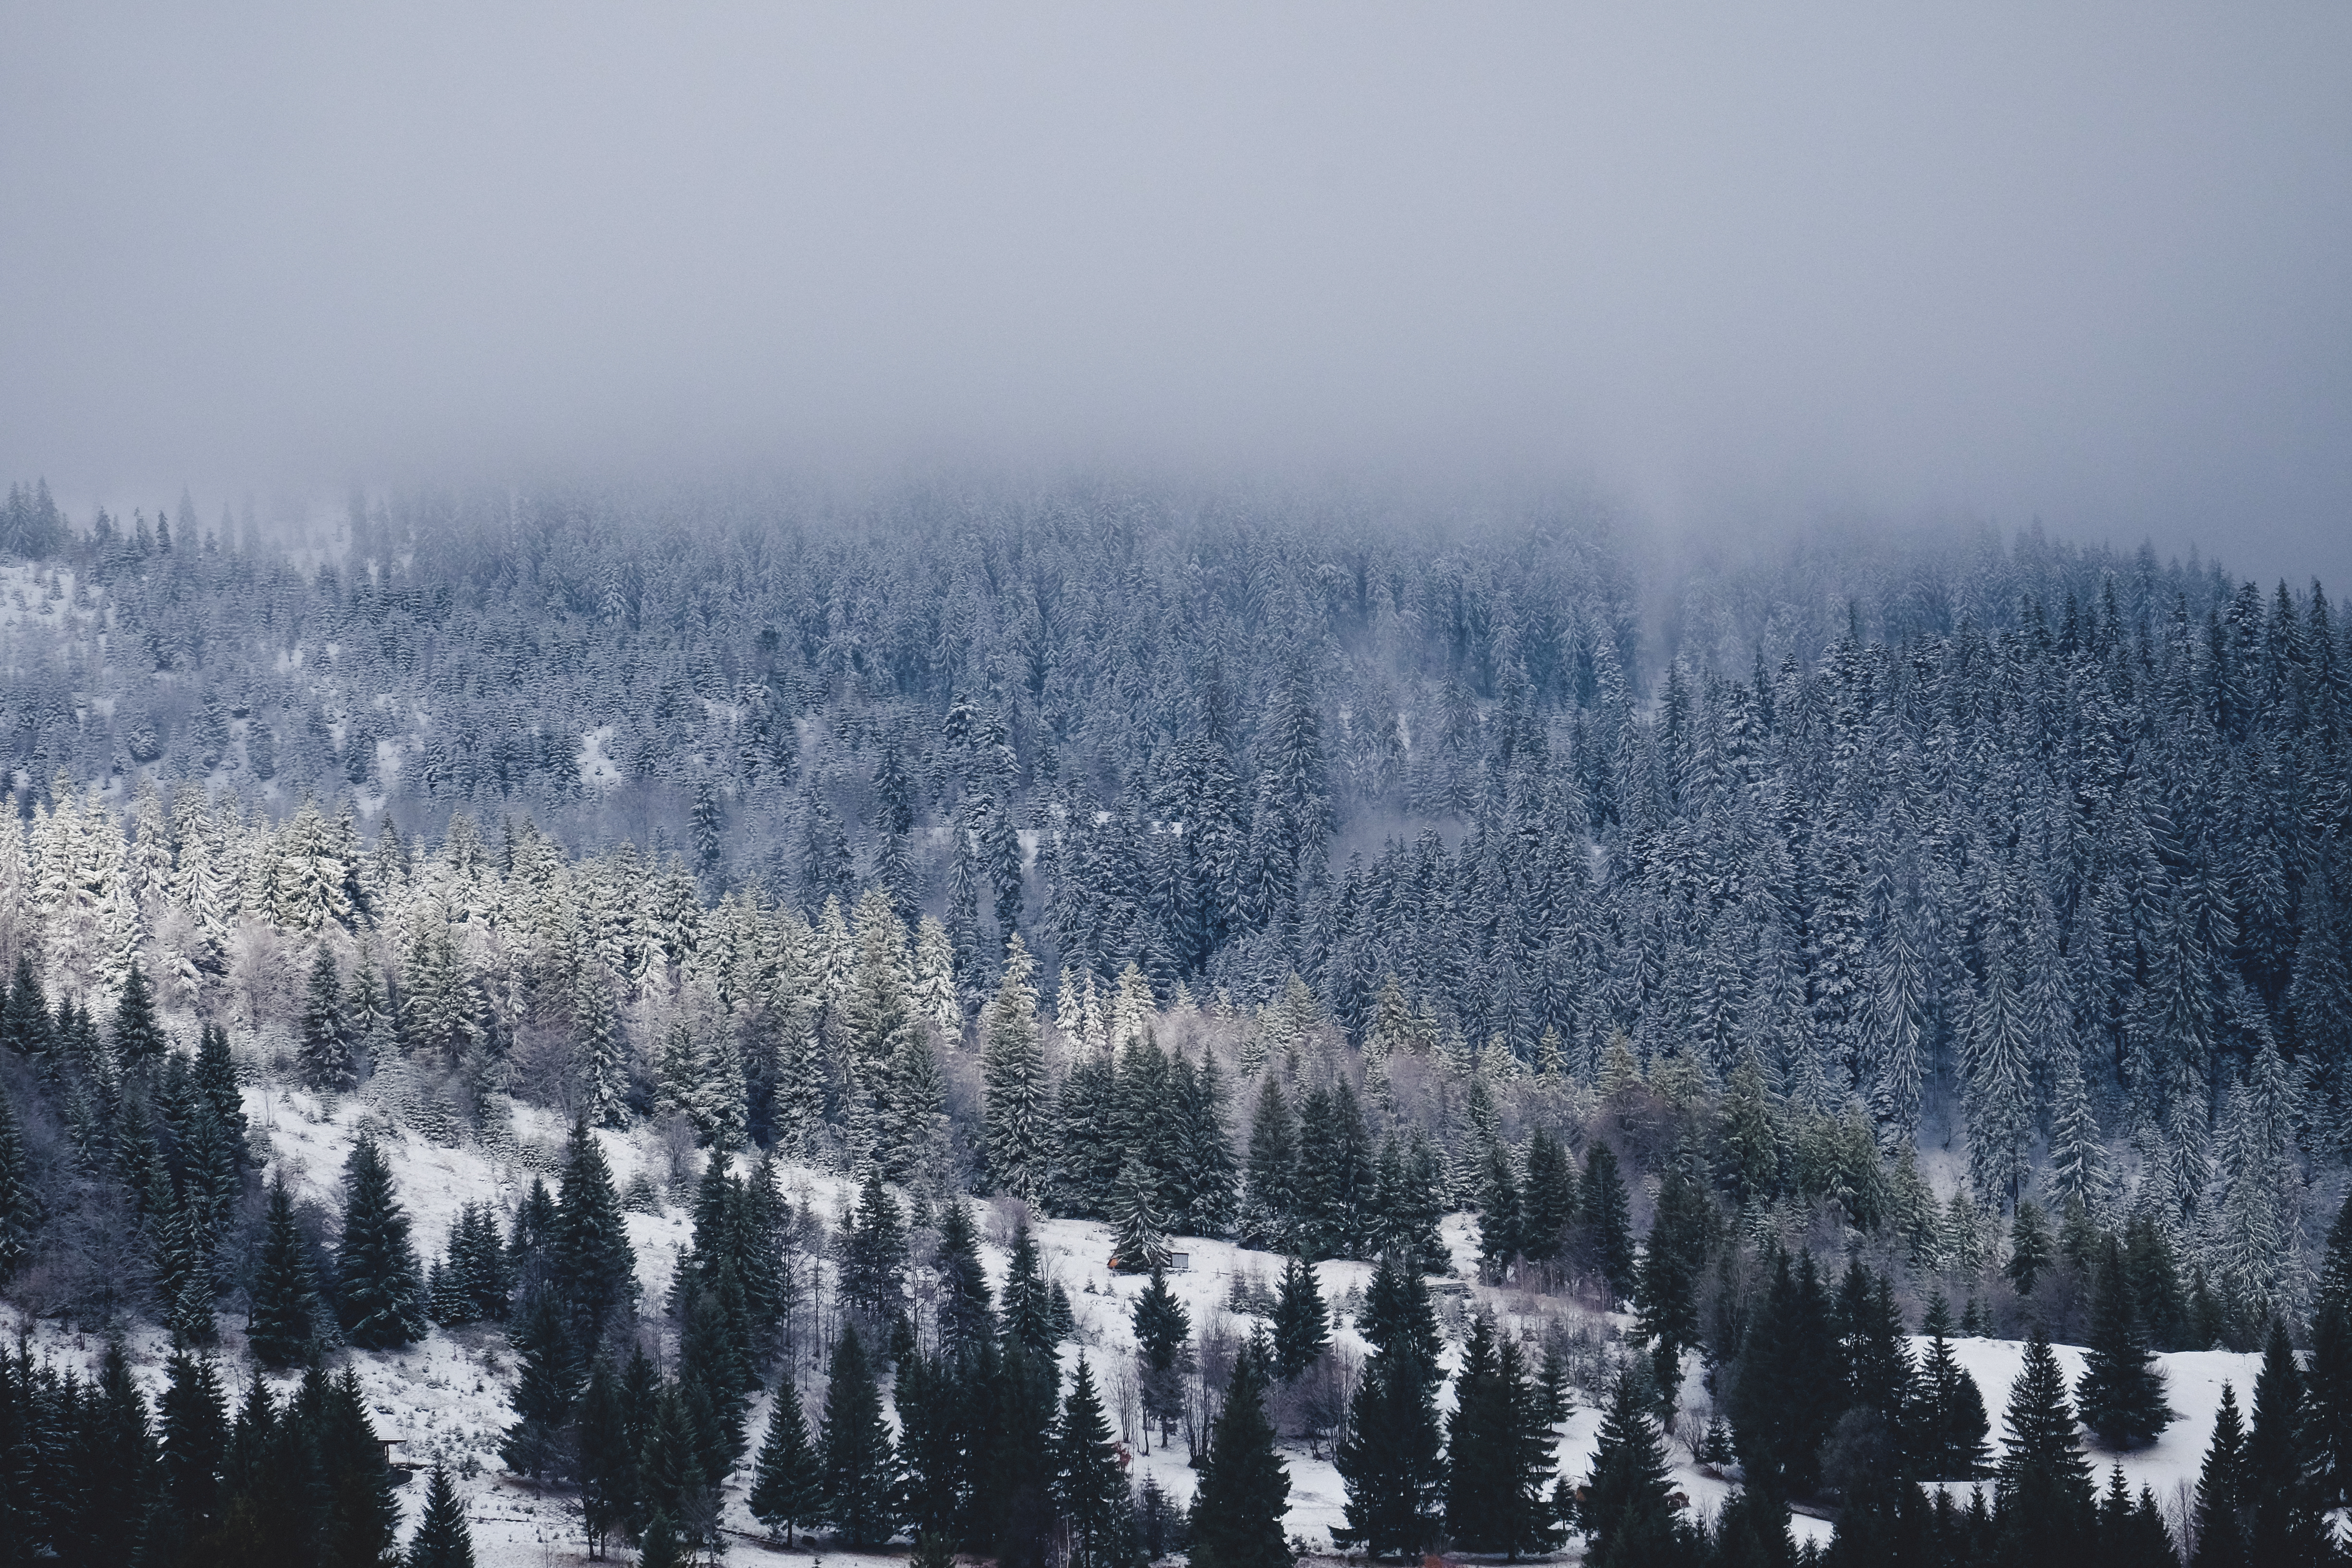
tree, nature, forest, wilderness, mountain, snow, winter, frost, mountain range, weather, fir, season, spruce, alps, freezing, atmospheric phenomenon, woody plant, mountainous landforms